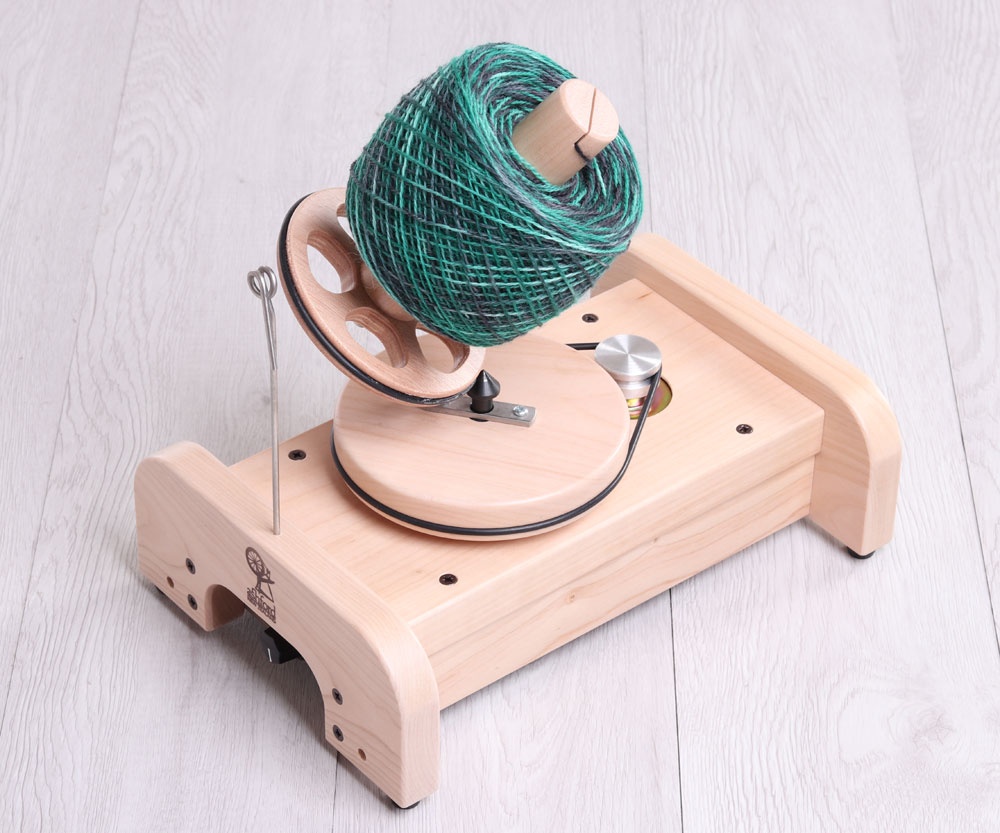
e-Ball Winder/e-Winder - PREORDER
Perfect for converting skeins, hanks or balls into yarn cakes that can be used from the outside or from the centre. • Wind really large balls up to 500gm (17½ozs) • Infinitely variable speed • Wind balls both clockwise and anti-clockwise • Soft start allows you to control the yarn as it starts to wind onto the cone • Instant stop when you need it • Foot switch for better control of your yarn included • 8mm (5/16in) yarn guide for very fine to very thick yarns • Mounted on rubber feet, one clamp included • Powerful 12v 2.0-amp DC motor drives balanced cone assembly • 12v mains power cord included • Size 30 x 20 x 28cm (12 x 8 x 11ins) • Net weight 2.5kg (5.5lbs) • Manufactured from beautiful native New Zealand Silver Beech hardwood with a lacquered finish, assembled • Optional extra: 12 volt car cord enables you to wind balls away from mains power
Brand: Ashford Wheels and Looms
Category: Arts & Entertainment > Hobbies & Creative Arts > Arts & Crafts > Art & Crafting Tools > Thread & Yarn Tools > Thread, Yarn & Bobbin Winders > Electric Winders